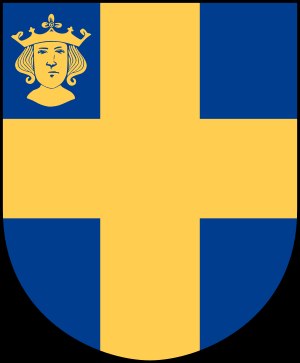
Stockholms Stift
Stockholm stifts våben
Stockholms Stift er et stift i Svenska kyrkan i Sverige med Stockholm som stiftsby. Storkyrkan fungerer både som stiftets bispekirke og som en lokal sognekirke.